Stalinist repressions in Azerbaijan

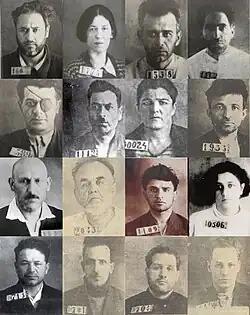
Azerbaijani victims of Stalin's repression

Stalinist repressions in Azerbaijan were repressions carried out in the Azerbaijan SSR from the late 1920s to the early 1950s that affected not only the top leaders of Azerbaijan, but also the clergy, intellectuals, wealthy peasants, and the urban elite. Methods of repression included shooting, arresting, sending to labor camps, and deporting the population to other regions of the USSR. People suspected of counter-revolutionary activity, espionage, anti-Soviet propaganda, or obstructing the nationalization of their property were persecuted.